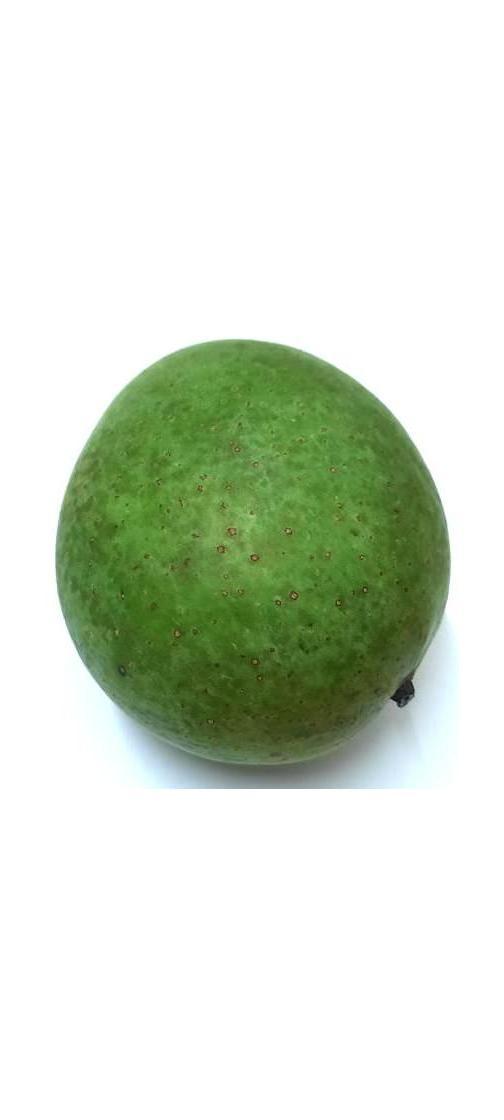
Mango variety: Ashshina Zhinuk